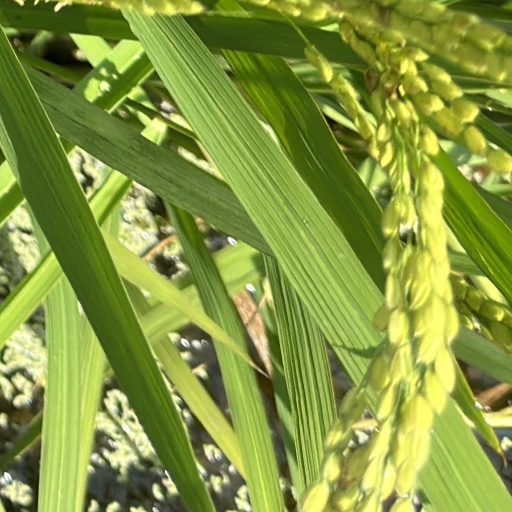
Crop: rice